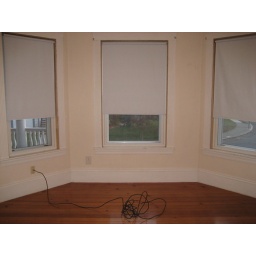
bedroom in front of house